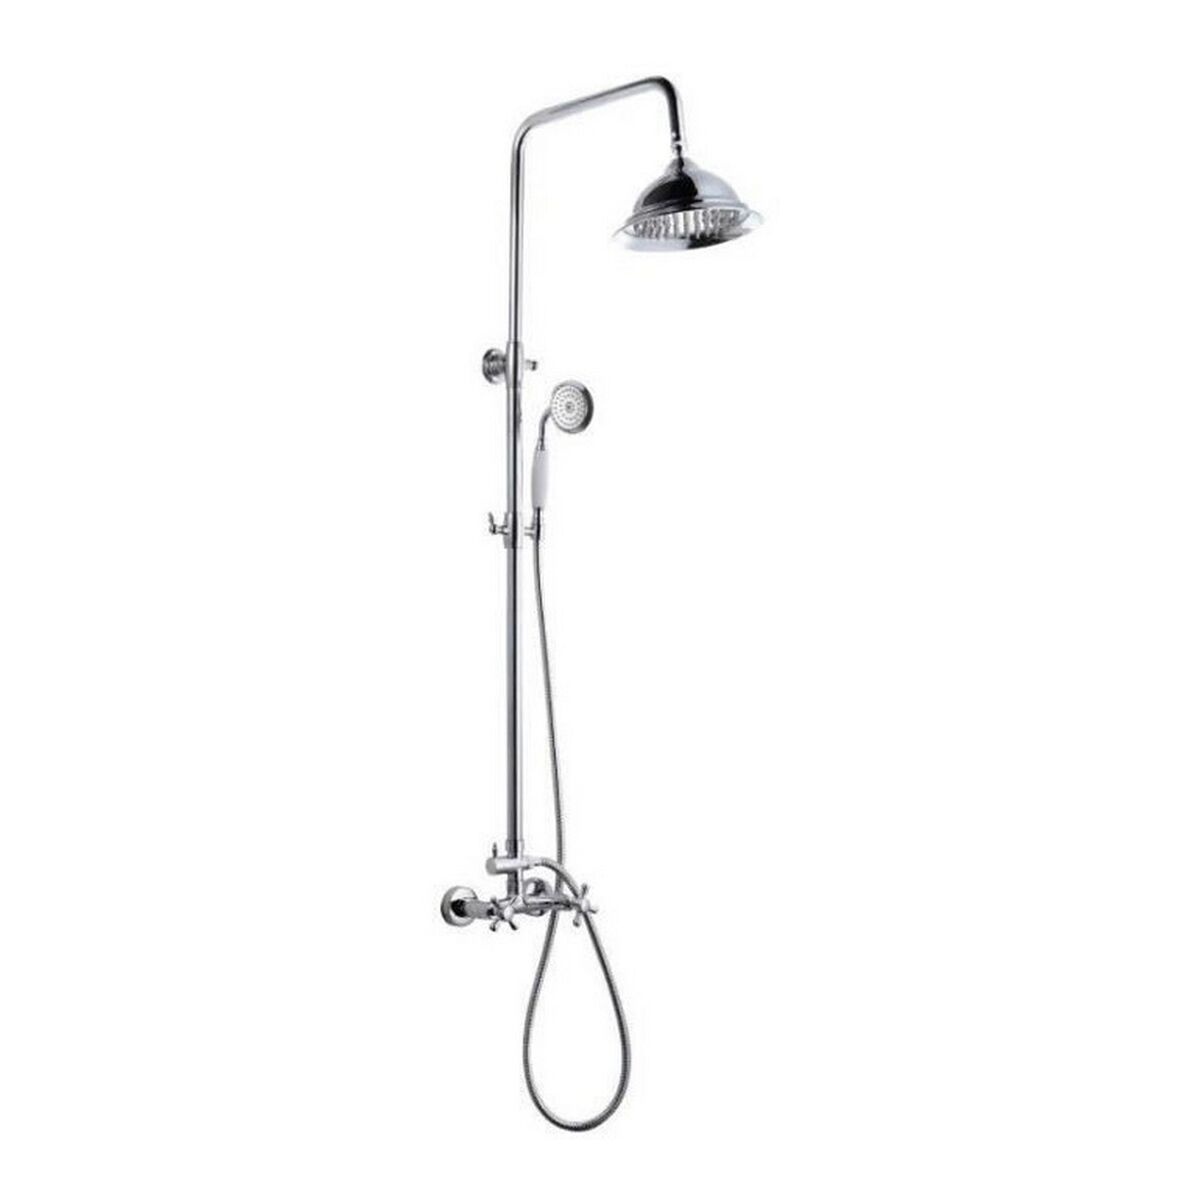
Colonna doccia Rousseau Acciaio inossidabile
Se ti piace curare ogni singolo dettaglio della casa ed essere sempre alla moda in tema di prodotti che ti renderanno la vità più facile, compra Colonna doccia Rousseau Acciaio inossidabile al miglior prezzo. Tipo: Colonna doccia Colore: Grigio Nero Materiale: Acciaio inossidabile Policarbonato Caratteristiche: Testa girevole Anticalcare Flessibile Con supporto Design: Cromato Diagonale dello schermo (cm): 16,3 cm
Brand: ROUSSEAU
Category: Hardware > Plumbing > Plumbing Fixture Hardware & Parts > Shower Parts > Shower Columns